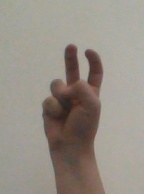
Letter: toot